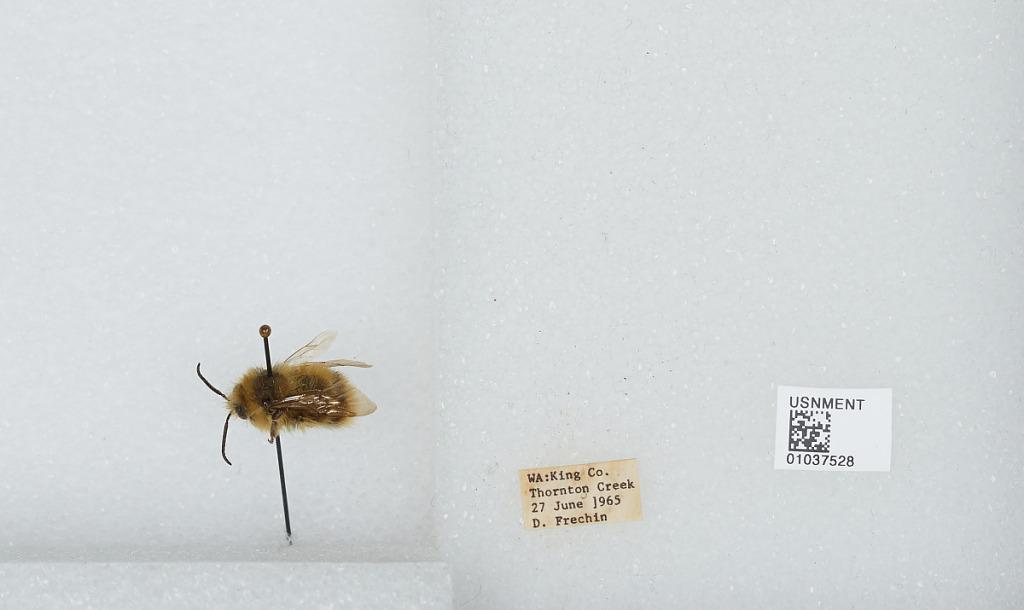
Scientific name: Bombus (Pyrobombus) mixtus Cresson
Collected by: D. Frechin
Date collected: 1965-6-27
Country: United States
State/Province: Washington
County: King
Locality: Thornton Creek
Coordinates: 47.7031, -122.309